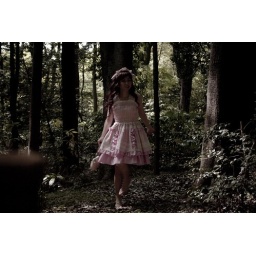
hami the wonder girl seems to be wandering in the forest happily with smiles on her face.